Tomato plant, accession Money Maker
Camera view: bottom (45 deg); turntable rotation: 120 degrees
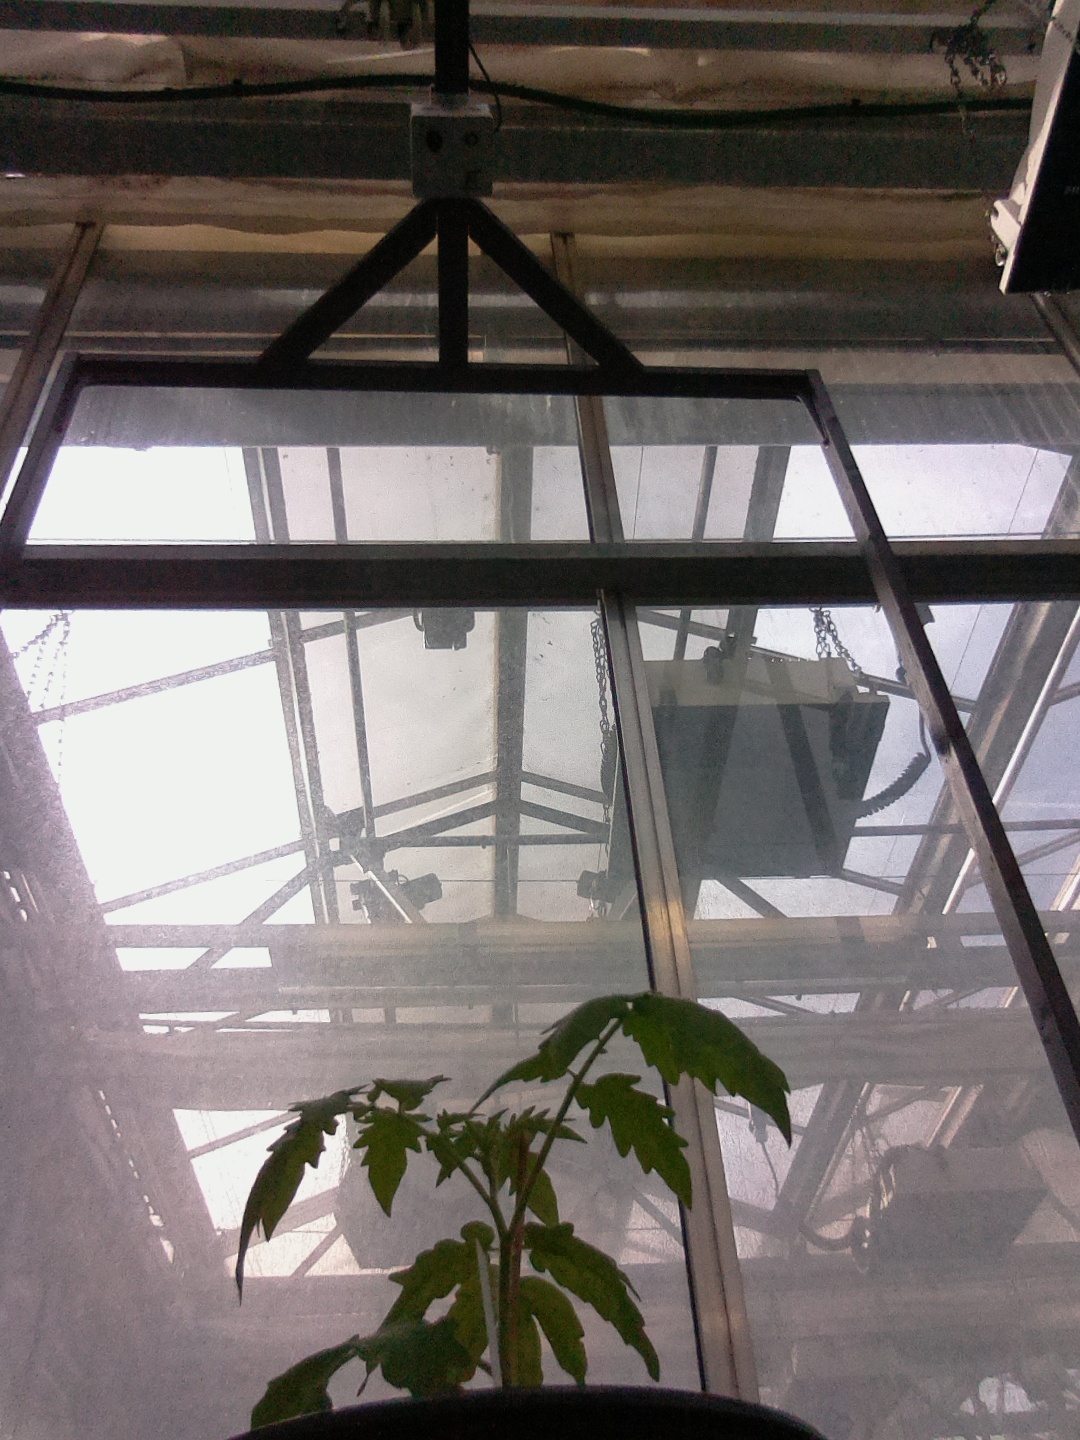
BBCH growth stage 13: 6 of true leaves visible